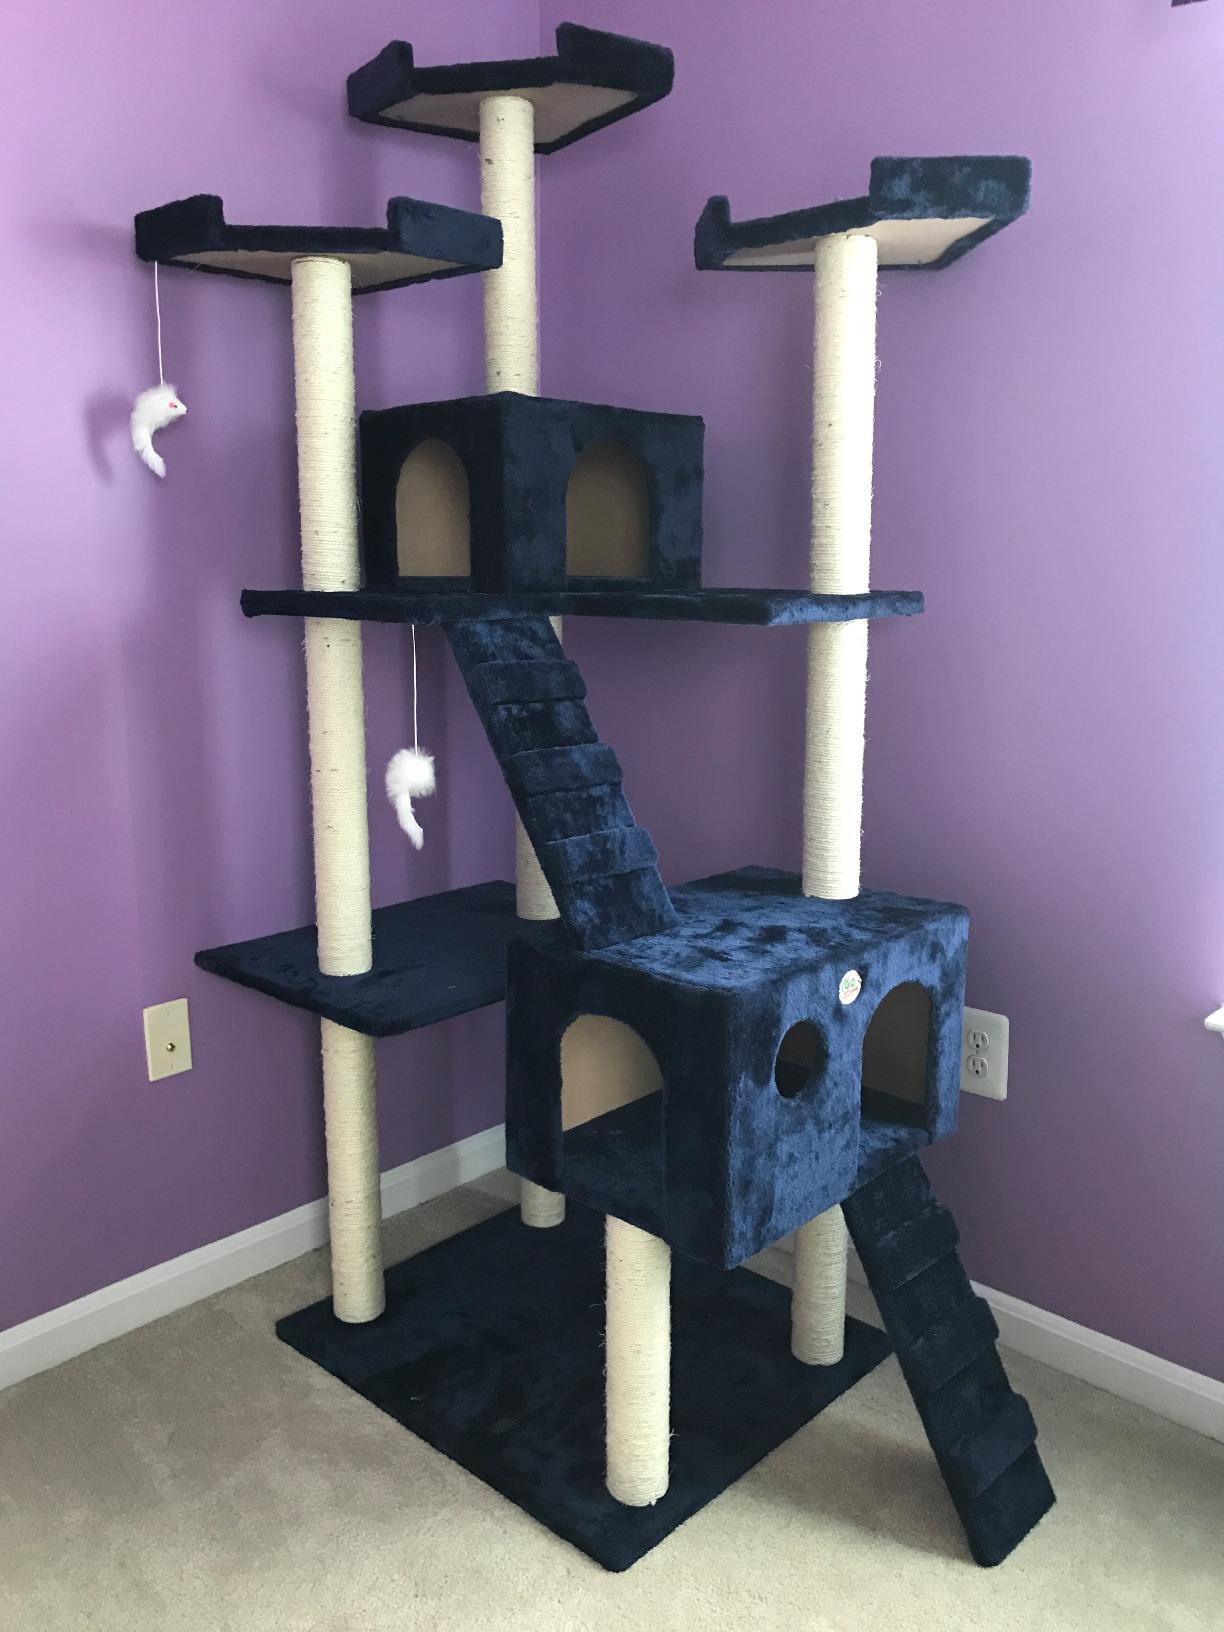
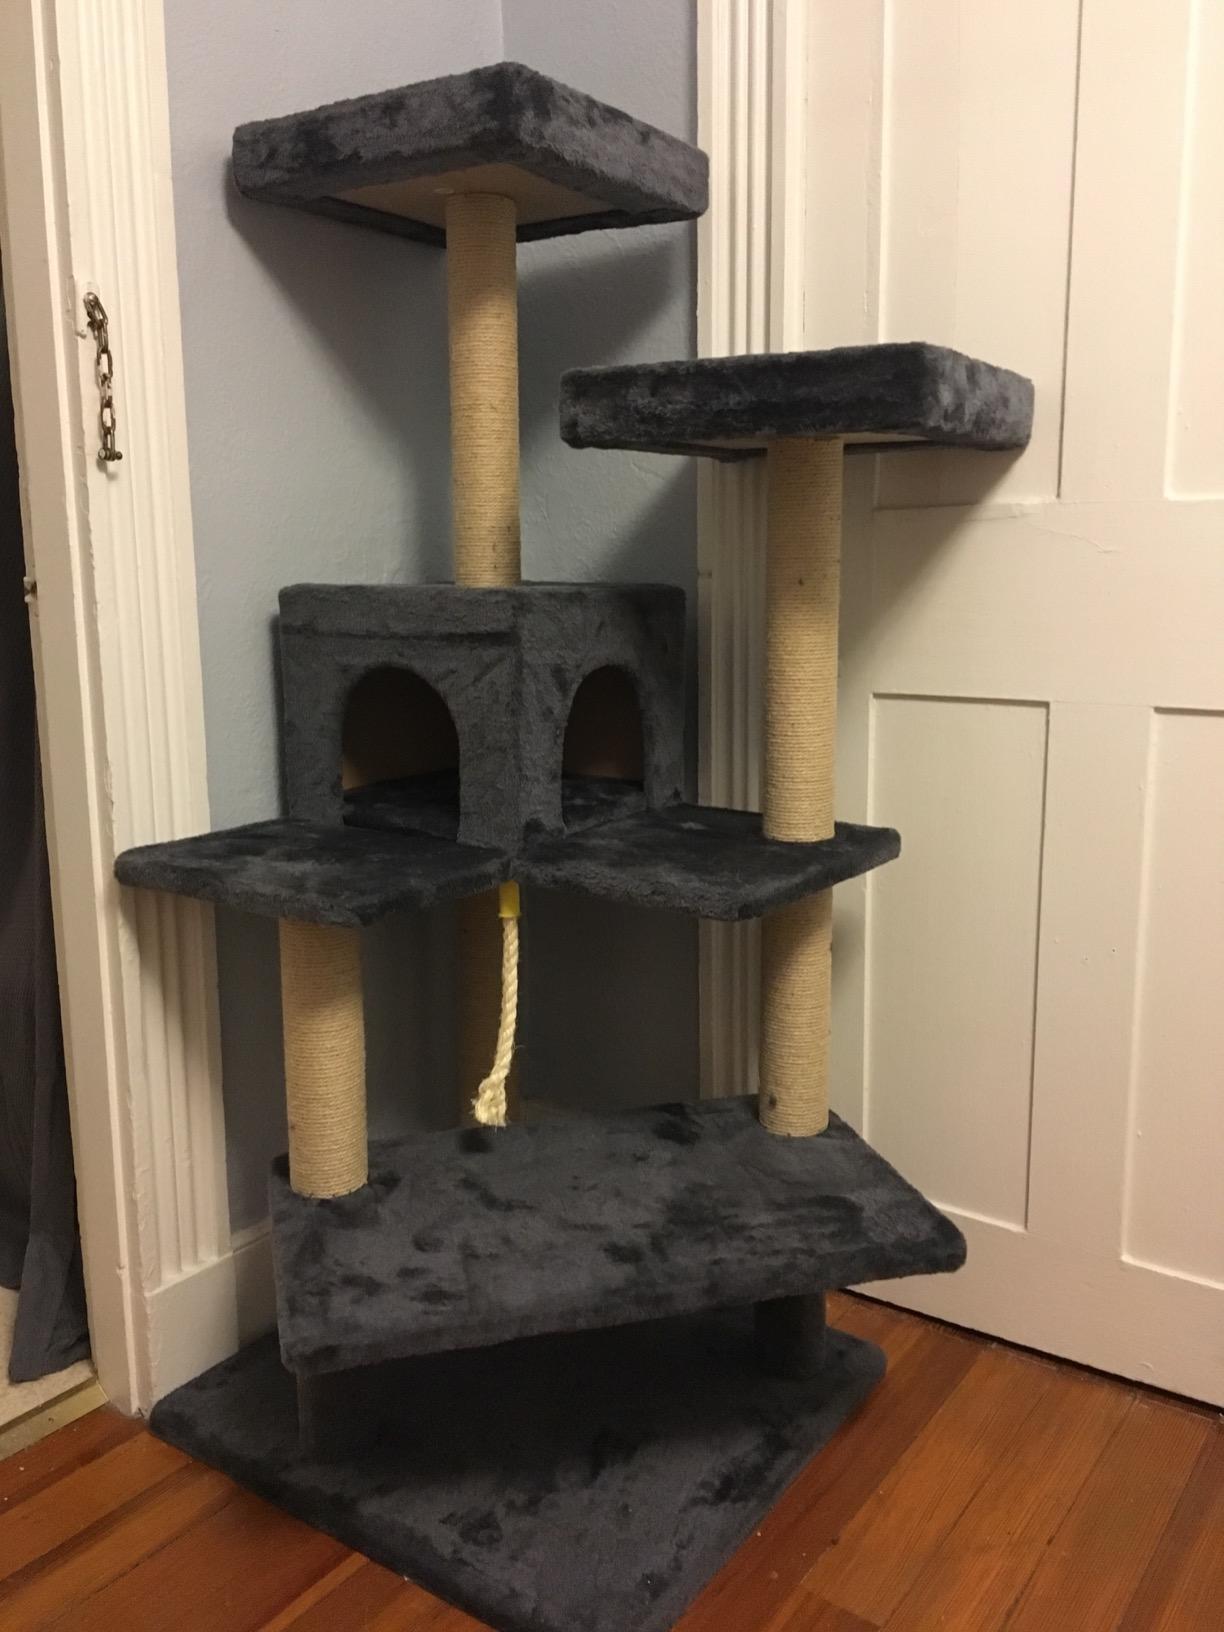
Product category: items_cat tree
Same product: no